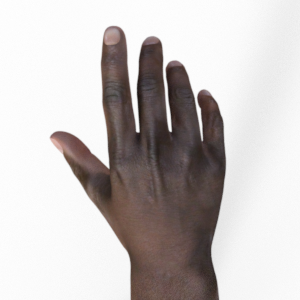
Label: paper